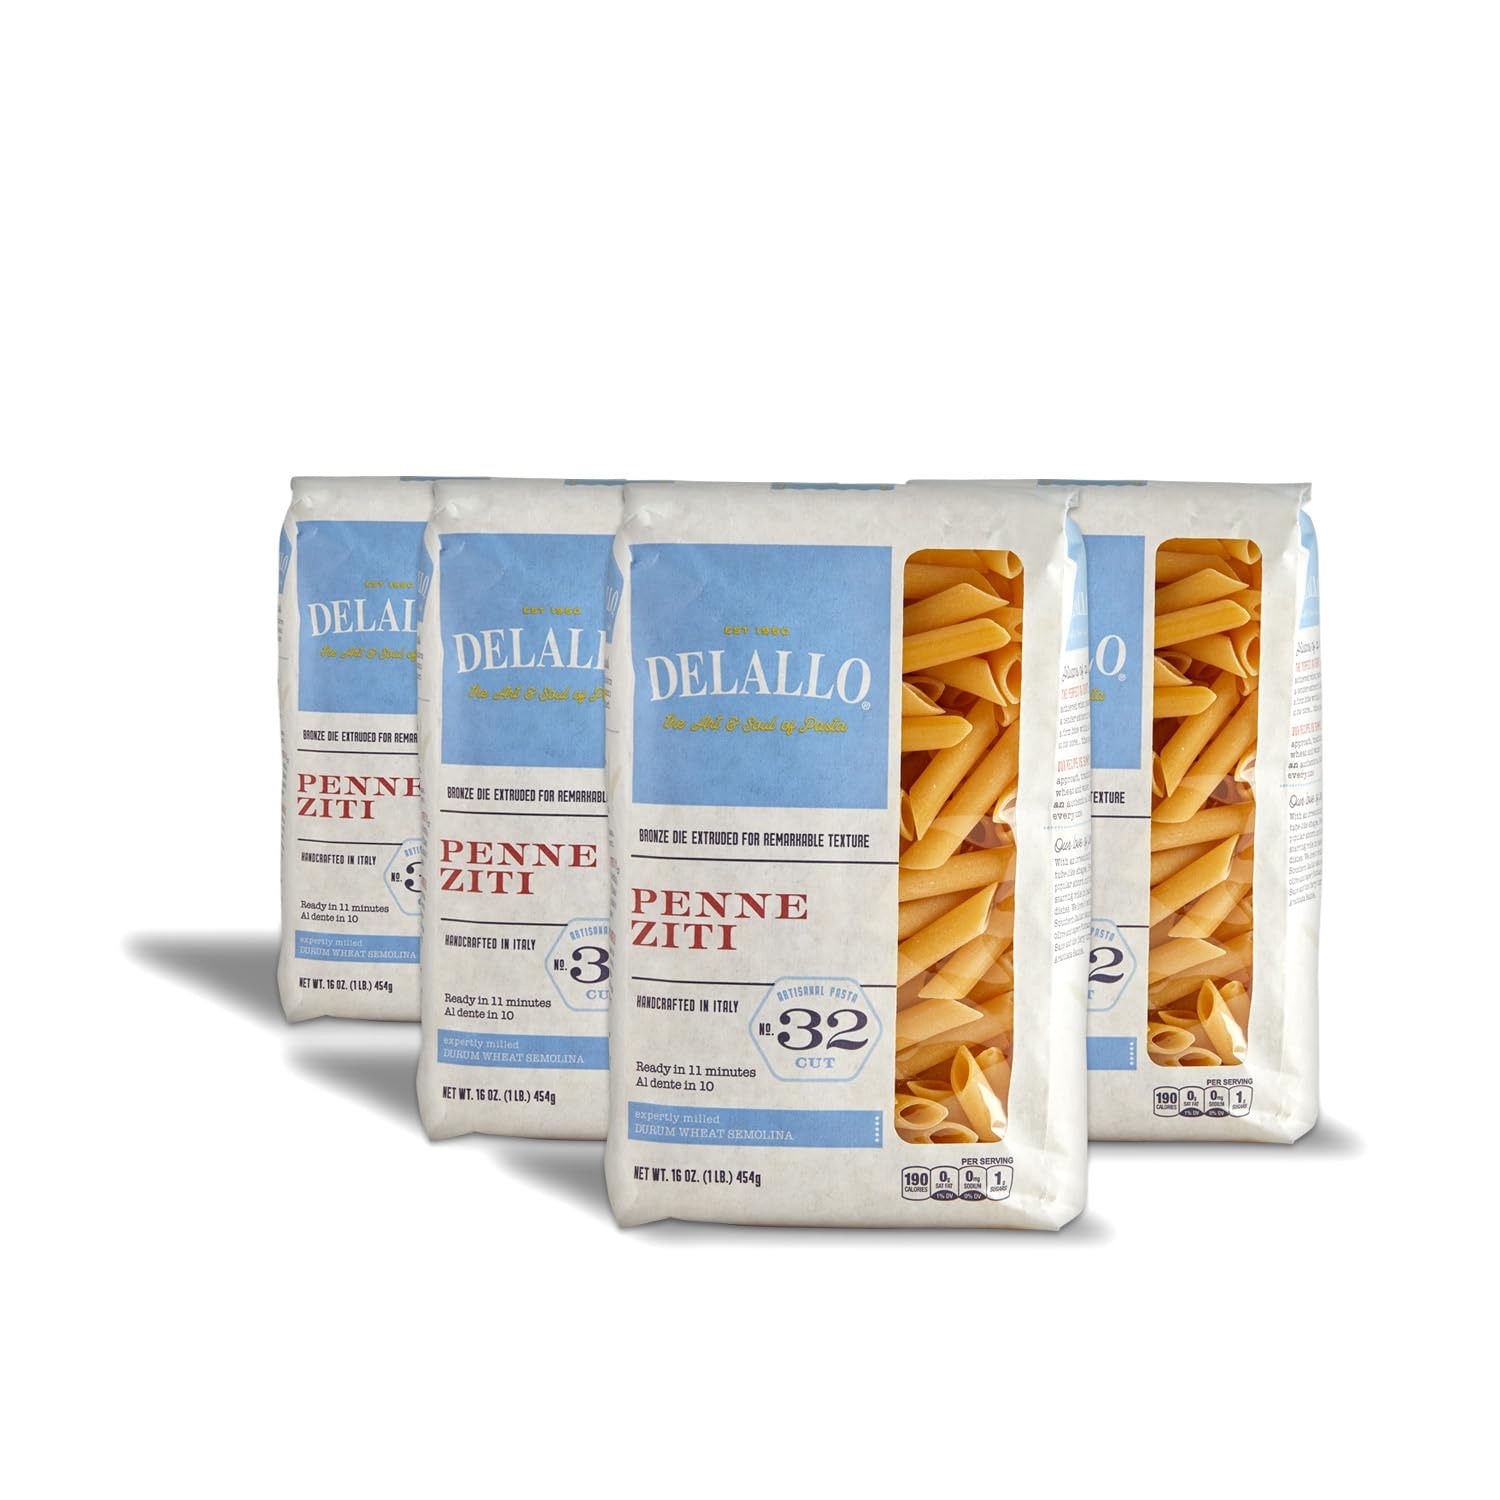
Item Name: DeLallo Penne Ziti Pasta, 1 Pound Bag, 4 Pack, Made in Italy, Cooks in 11 Minutes, Made with Durum Wheat Semolina Flour, Al Dente Texture, Non-GMO
Bullet Point 1: MADE IN ITALY: DeLallo Semolina Pasta begins with a high-quality durum wheat. The wheat is chosen for its beautiful color, wonderful aroma and high protein content
Bullet Point 2: BRONZE DIE EXTRUDED: Extruded with bronze dies to create a rougher surface texture that captures sauces
Bullet Point 3: DRIED SLOWLY: Preserves the color, texture, structure, taste, and aroma of the pasta
Bullet Point 4: COOKS PERFECTLY: Perfect pasta every time in just 11 minutes
Bullet Point 5: VERSATILE PASTA SHAPE: This tubular pasta shape with angular ends and draws in sauces into its hollow body making it perfect for simple sauces of oil or butter, Parmesan cheese, creamy sauces and rich tomato sauces—and of course, the famous cheesy baked pasta dish, Baked Ziti
Product Description: Penne Ziti is a short tube-shaped pasta cut with a smooth outer surface and is the sibling of the popular Penne Rigate. The term “penne pasta” can refer to either Penne Ziti or Penne Rigate. DeLallo Pasta begins with a high-quality blend of organic durum wheat. Wheat is chosen for its beautiful color, wonderful aroma and high protein content and is milled into coarse ground semolina flour and then carefully kneaded with cold, fresh, mineral-rich mountain spring water.. Pasta is extruded with bronze dies for a rough surface texture perfect for capturing sauces. True to tradition, we dry our pasta slowly at low temperatures to retain the pasta’s taste, texture and aroma. Penne Ziti is a versatile short cut ready to shine in many types of pasta dishes: from simple sauces of oil or butter and Parmesan cheese to creamy sauces to rich tomato sauces—and of course, the preparation that made it famous, the cheesy baked pasta dish, Baked Ziti.
Value: 4.0
Unit: Count

Price: 12.92